RNF227

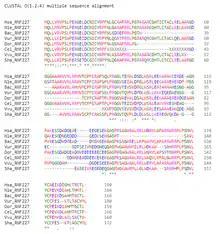
Multiple sequence alignment of mammalian orthologs.

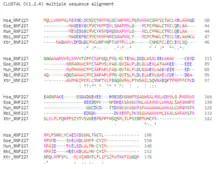
Multiple sequence alignment of amphibian orthologs.

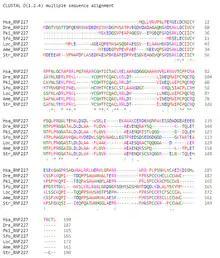
Multiple sequence alignment of fish orthologs.

RING Finger Protein 227 has no paralogs. It does, however, have numerous orthologs extending throughout eukaryotes. The following table presents a selection of orthologs found using searches in BLAST and BLAT. This is not meant to be a comprehensive list, rather a small sample that shows the diversity of species in which orthologs are found.